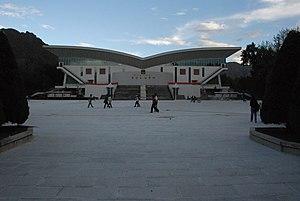
La société tibétaine traditionnelle, telle qu'elle existait avant les réformes mises en place par le gouvernement communiste chinois dans les années 1950, est souvent comparée à la société féodale de l'Europe médiévale. Dans le Tibet central sous administration de Lhassa, le pouvoir était concentré entre les mains d'une aristocratie héréditaire qui dominait une société fortement inégalitaire, et la religion y jouait un rôle fondamental dans le maintien de l'ordre spirituel, mais également de l'ordre temporel, sous l'autorité du dalaï-lama. Même dans les régions périphériques que le pouvoir temporel de Lhassa n'atteignait que difficilement ou pas du tout, le dalaï-lama était largement considéré comme le plus haut représentant du pouvoir spirituel. De cette organisation traditionnelle ne demeure aujourd'hui au sein de la République populaire de Chine que l'autorité spirituelle des monastères et du dalaï-lama, autorité que le gouvernement chinois n'accepte pas et cherche par tous les moyens à faire disparaître.
La région autonome du Tibet a été officiellement fondée en septembre 1965. La République populaire de Chine a commencé à mettre sur pied un enseignement moderne au Tibet au début des années 1950. Selon l'agence Xinhua, en 2005, la région autonome du Tibet comptait 1 010 écoles où étudiaient 486 000 élèves et étudiants. Selon le site English.news.cn, en 2011 on comptait plus de 31 000 étudiants, pour la plupart Tibétains de souche, dans l'enseignement universitaire au Tibet. En 2002, Robert Barnett fait remarquer que selon les statistiques officielles, 97 % de la population est tibétaine dans la région autonome, alors que seul un écolier sur trois est d'origine tibétaine dans l'éducation secondaire et supérieure, ce qui suggère une inégalité dans l'accès à l'éducation des enfants tibétains.
Le Tibet, ou anciennement Thibet, est une région de plateau située au nord de l'Himalaya en Asie, habitée traditionnellement par les Tibétains et d'autres groupes ethniques et comportant également une population importante de Hans et de Huis. Le Tibet est le plateau habité le plus élevé de la planète, avec une altitude moyenne de 4 900 m.
Cet article présente sommairement divers aspects de la culture de la Région autonome du Tibet fondée en 1965.
L'université du Tibet est l'université de la région autonome du Tibet en Chine.